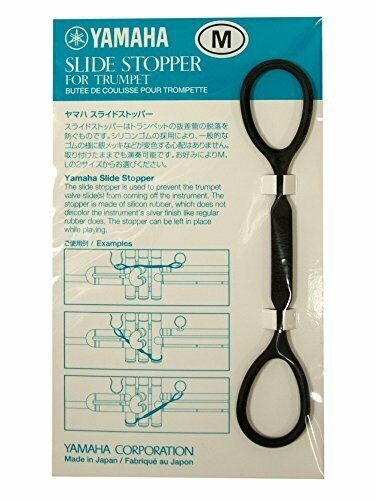
Yamaha slide stopper FOR TRUMPET M TPSSMBK NEW from Japan
Brand: Yamaha
Category: Arts & Entertainment > Hobbies & Creative Arts > Musical Instrument & Orchestra Accessories > Brass Instrument Accessories > Brass Instrument Care & Cleaning > Brass Instrument Guards > Slide Guards